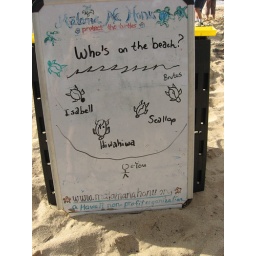
&amp;quot;Malama Na Honu&amp;quot; protect the turtles in Hawaii. They tell you &amp;quot;who&amp;quot; is on the beach every day.